Bill Collins (rugby union)

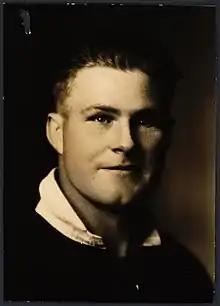
William Collins in 1935

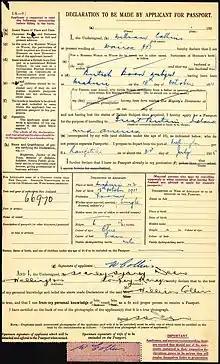
William Collins passport application (1935)

William Reuben Collins (18 October 1911 – 9 September 1993) was a New Zealand rugby union player. As a lock, Collins represented Poverty Bay and Hawkes Bay at a provincial level, and was a member of the New Zealand national side, the All Blacks, from 1934 to 1936. He never played a full test for New Zealand due to injury, but was part of the 1935–36 New Zealand rugby union tour of Britain, Ireland and Canada where he played in matches against local sides.